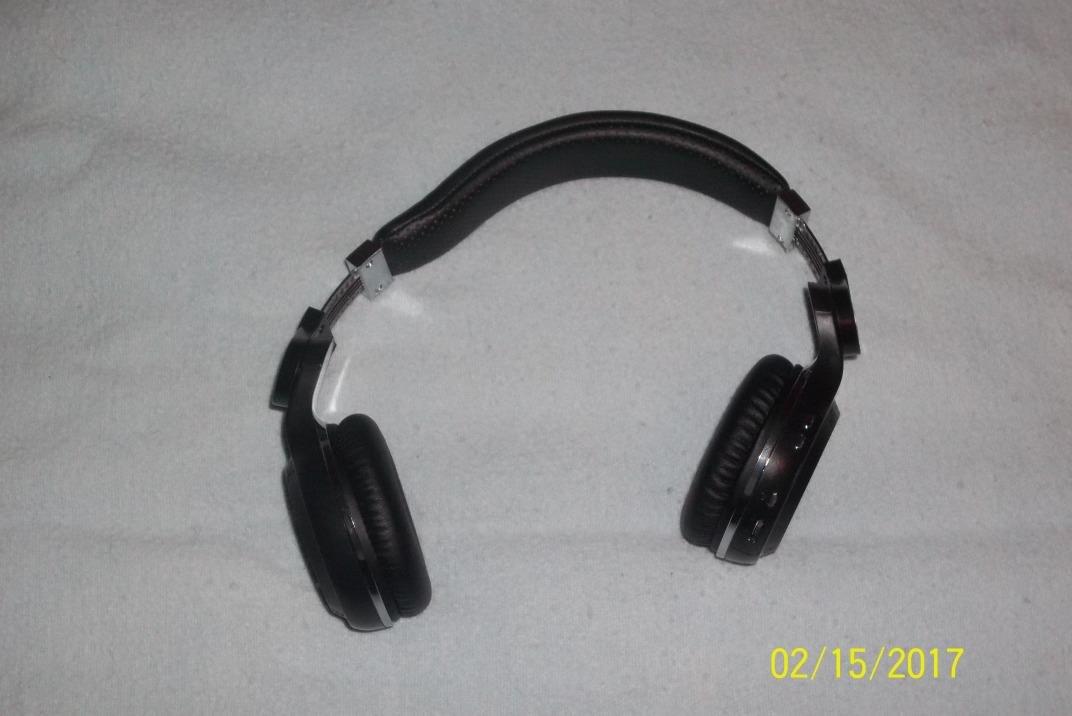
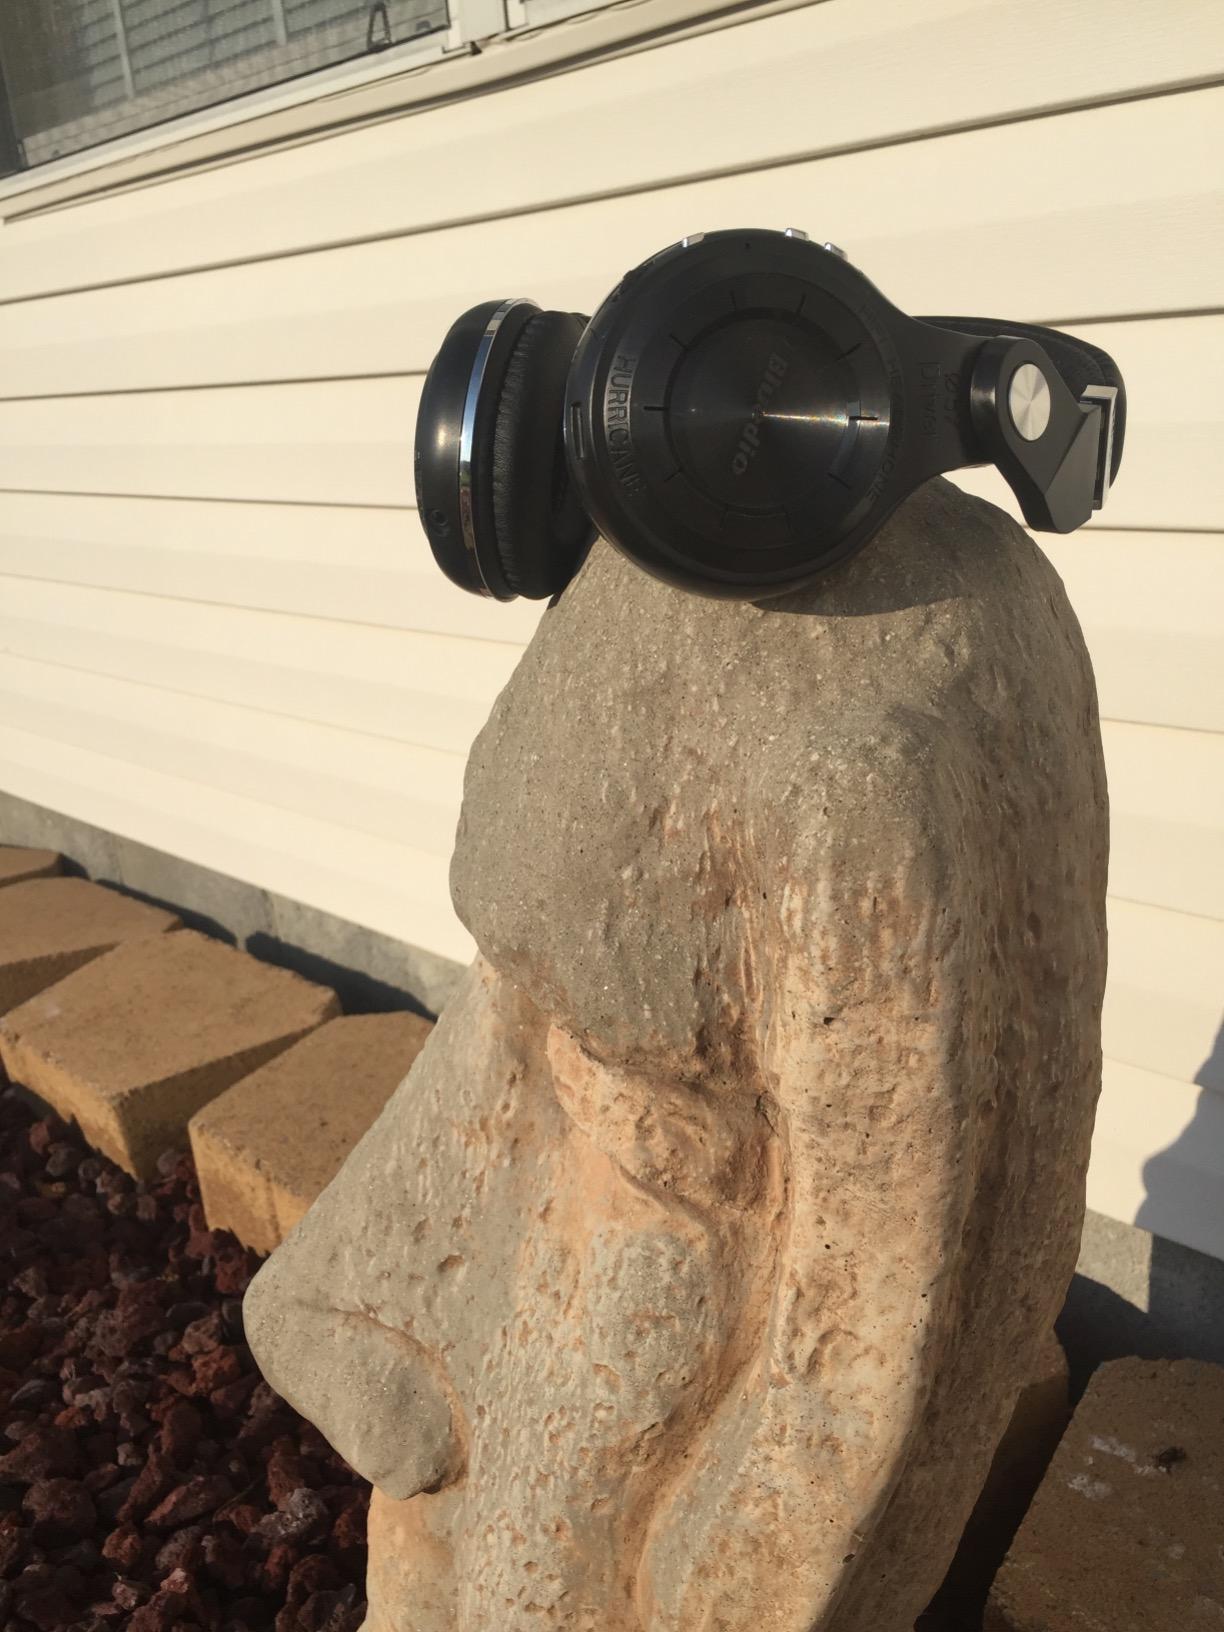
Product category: headphones
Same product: yes